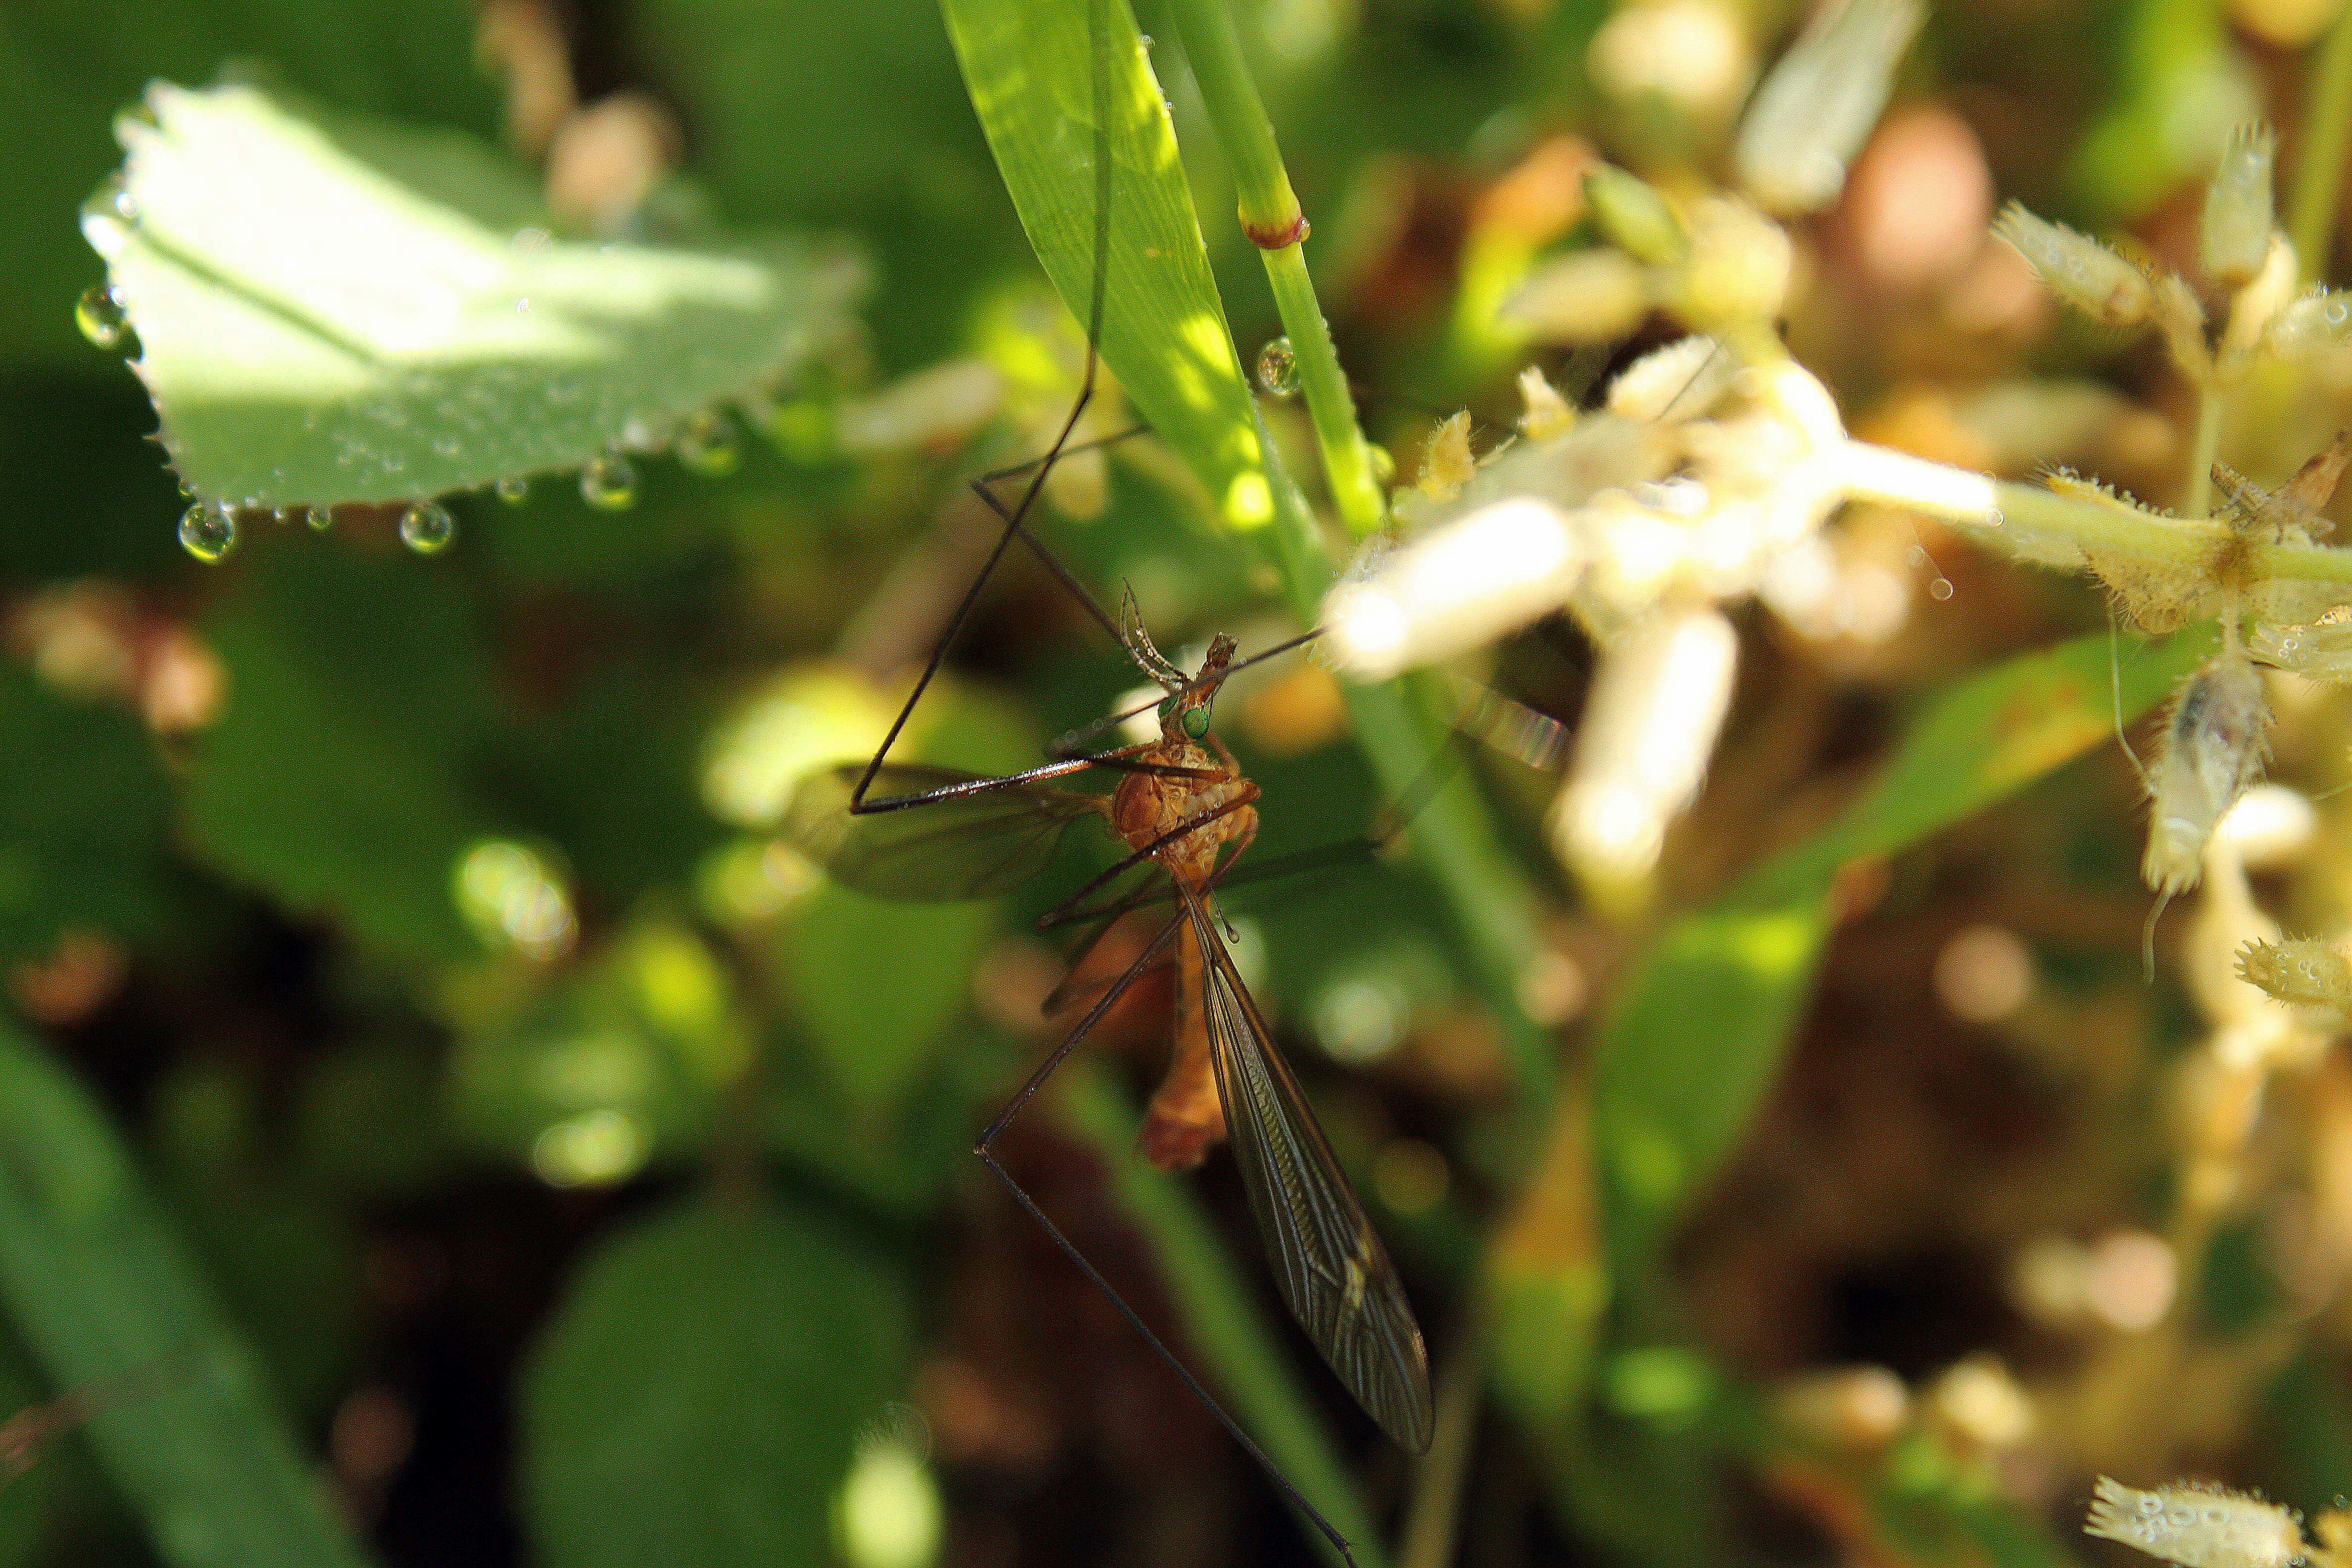
branch, flower, green, insect, macro, fauna, invertebrate, close up, animals, dragonfly, ggl1, animales, canoneos500d, macro photography, arthropod, dragonflies and damseflies